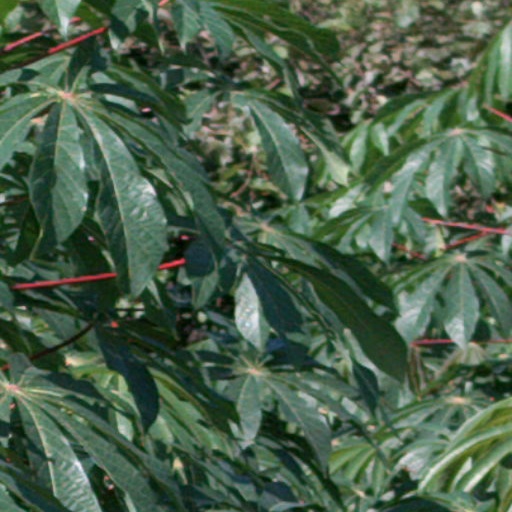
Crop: cassava